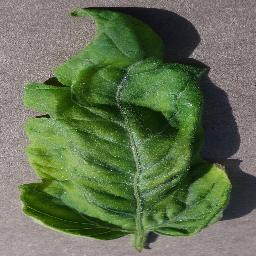
Label: Tomato___Tomato_Yellow_Leaf_Curl_Virus